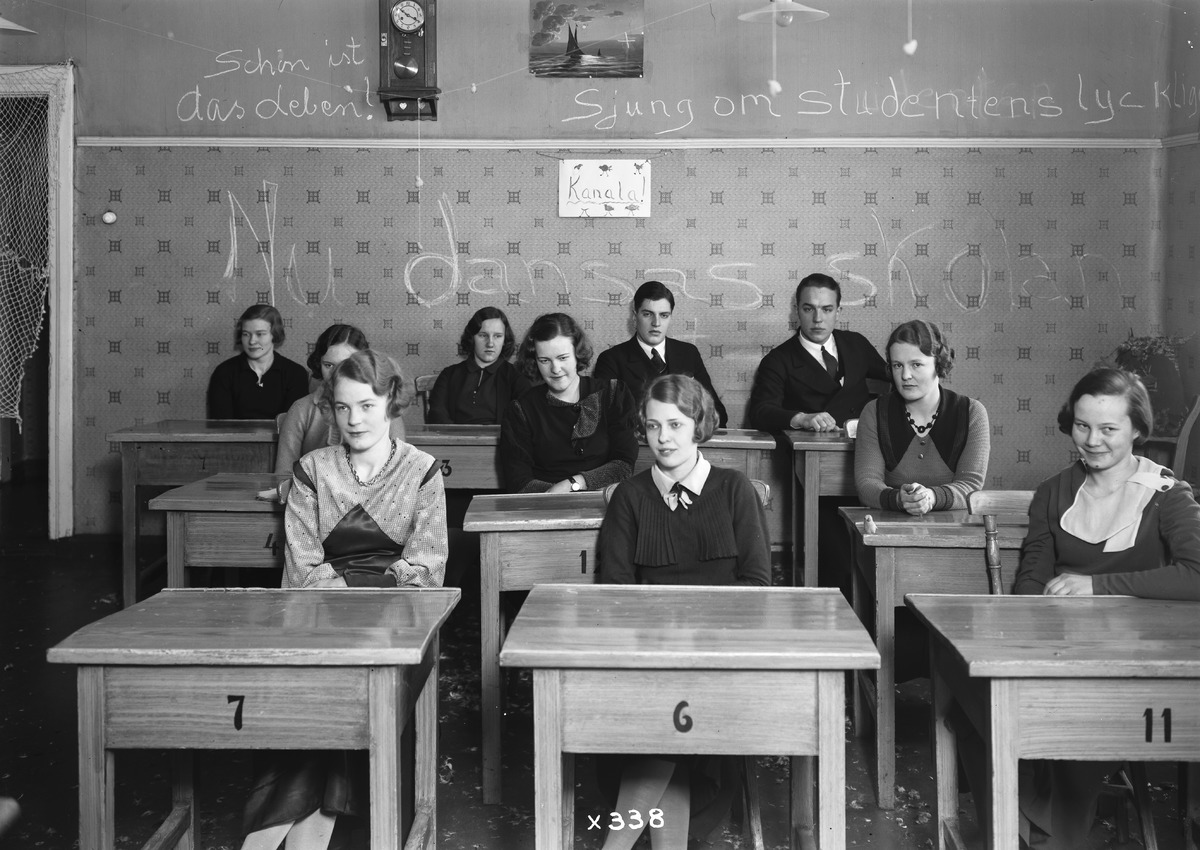
Oulun ruotsalaisen keskikoulun jatkoluokkien abiturientit 1934
The candidates for the matriculation examination of Oulu Swedish Middle School's extension classes in 1934
sisällön kuvaus: Oulun ruotsalaisen keskikoulun jatkoluokkien abiturientit 24.2.1934. content description: The candidates for the matriculation examination of Oulu Swedish Middle School's extension classes on February 24, 1934.
Vuosi: 1934
Paikka: Suomi, Oulu, Suomi, Pohjois-Pohjanmaa, Oulu
Aiheet: Oulun ruotsalaisen keskikoulun jatkoluokat; Oulun ruotsalainen lyseo; ryhmäkuva; abiturientit; ylioppilaat; ylioppilastutkinto; keskikoulu; lyseot; middle schools; lyceums